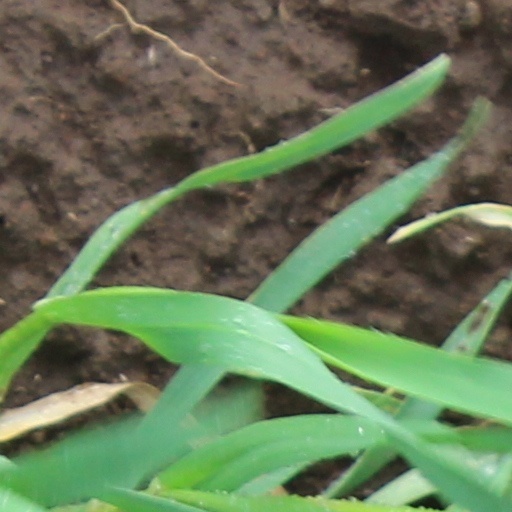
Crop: wheat